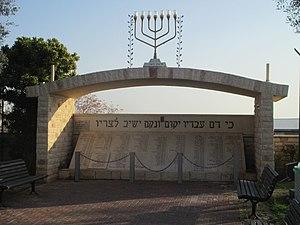
L'histoire des Juifs en Libye, la plus petite communauté juive des pays d'Afrique du Nord, remonterait au IIIᵉ siècle avant notre ère lorsque la Cyrénaïque est colonisée par les Grecs.